Dreifrankenstein

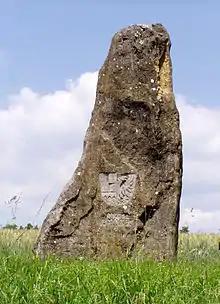
The New Dreifrankenstein in the Steigerwald, parish of Schlüsselfeld, coat of arms of Middle Franconia

The Old Dreifrankenstein ("Alter Dreifrankenstein") erected in 1892, is a 135 cm high column made of sandstone. It is located in woodland on the territory of Sandhügel, several hundred metres west of Kleinbirkach (in the borough of the market town of Ebrach) and east of Ebersbrunn (Markt Geiselwind, Lower Franconia) near the source region of the Reiche Ebrach stream. Its GPS coordinates are .